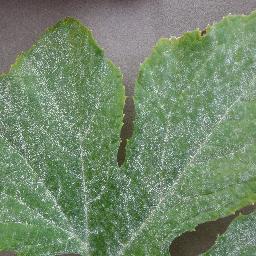
Label: Squash___Powdery_mildew